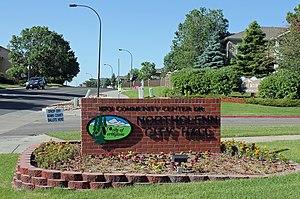
Northglenn est une ville américaine située dans le comté d'Adams et le comté de Weld dans l’État du Colorado.